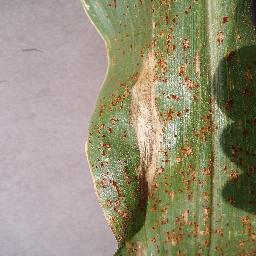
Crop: corn
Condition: (maize)_northern_blight